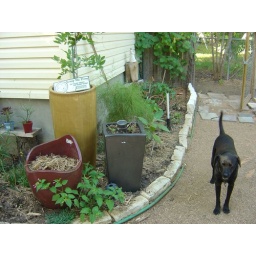
I had to put the large pots in because the dogs kept cutting across my plants at the corner.